Bolesław Romanowski

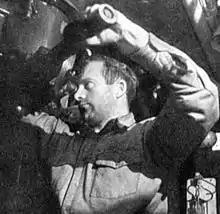
"kapitan" Romanowski aboard

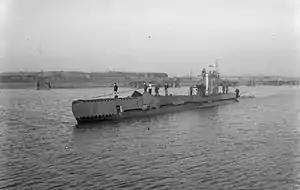
ORP "Dzik"

Bolesław Romanowski (21 March 1910 – 12 August 1968) was a submarine commander of the Polish Navy during World War II.